Veraval

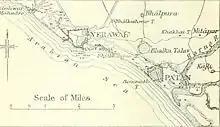
Veraval Somnath Environ map 1911

As of the 2011 India census, Veraval had a population of 153,696. Males constitute 51% of the population and females 49%. Veraval has an average literacy rate of 62%, higher than the national average of 59.5%: male literacy is 71%, and female literacy is 53%. In Veraval, 14% of the population is under 6 years of age.